South Island Main Trunk Railway

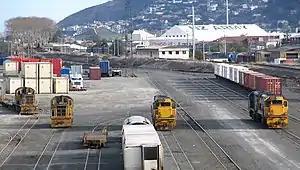
Shunting yard in Dunedin on the Main South Line portion of the SIMT. Locomotives visible are of the DC, DFT, and DSG classes.

The Main North Line between Picton and Christchurch and the Main South Line between Lyttelton and Invercargill, running down the east coast of the South Island of New Zealand, are sometimes together referred to collectively as the South Island Main Trunk (SIMT). Construction of a line running the length of the east coast began in the 1860s and was completed all the way from Picton to Invercargill in 1945; the last sections being on the Main North Line south of Picton. The designation "South Island Main Trunk" originally referred to only that line between Christchurch and Invercargill.